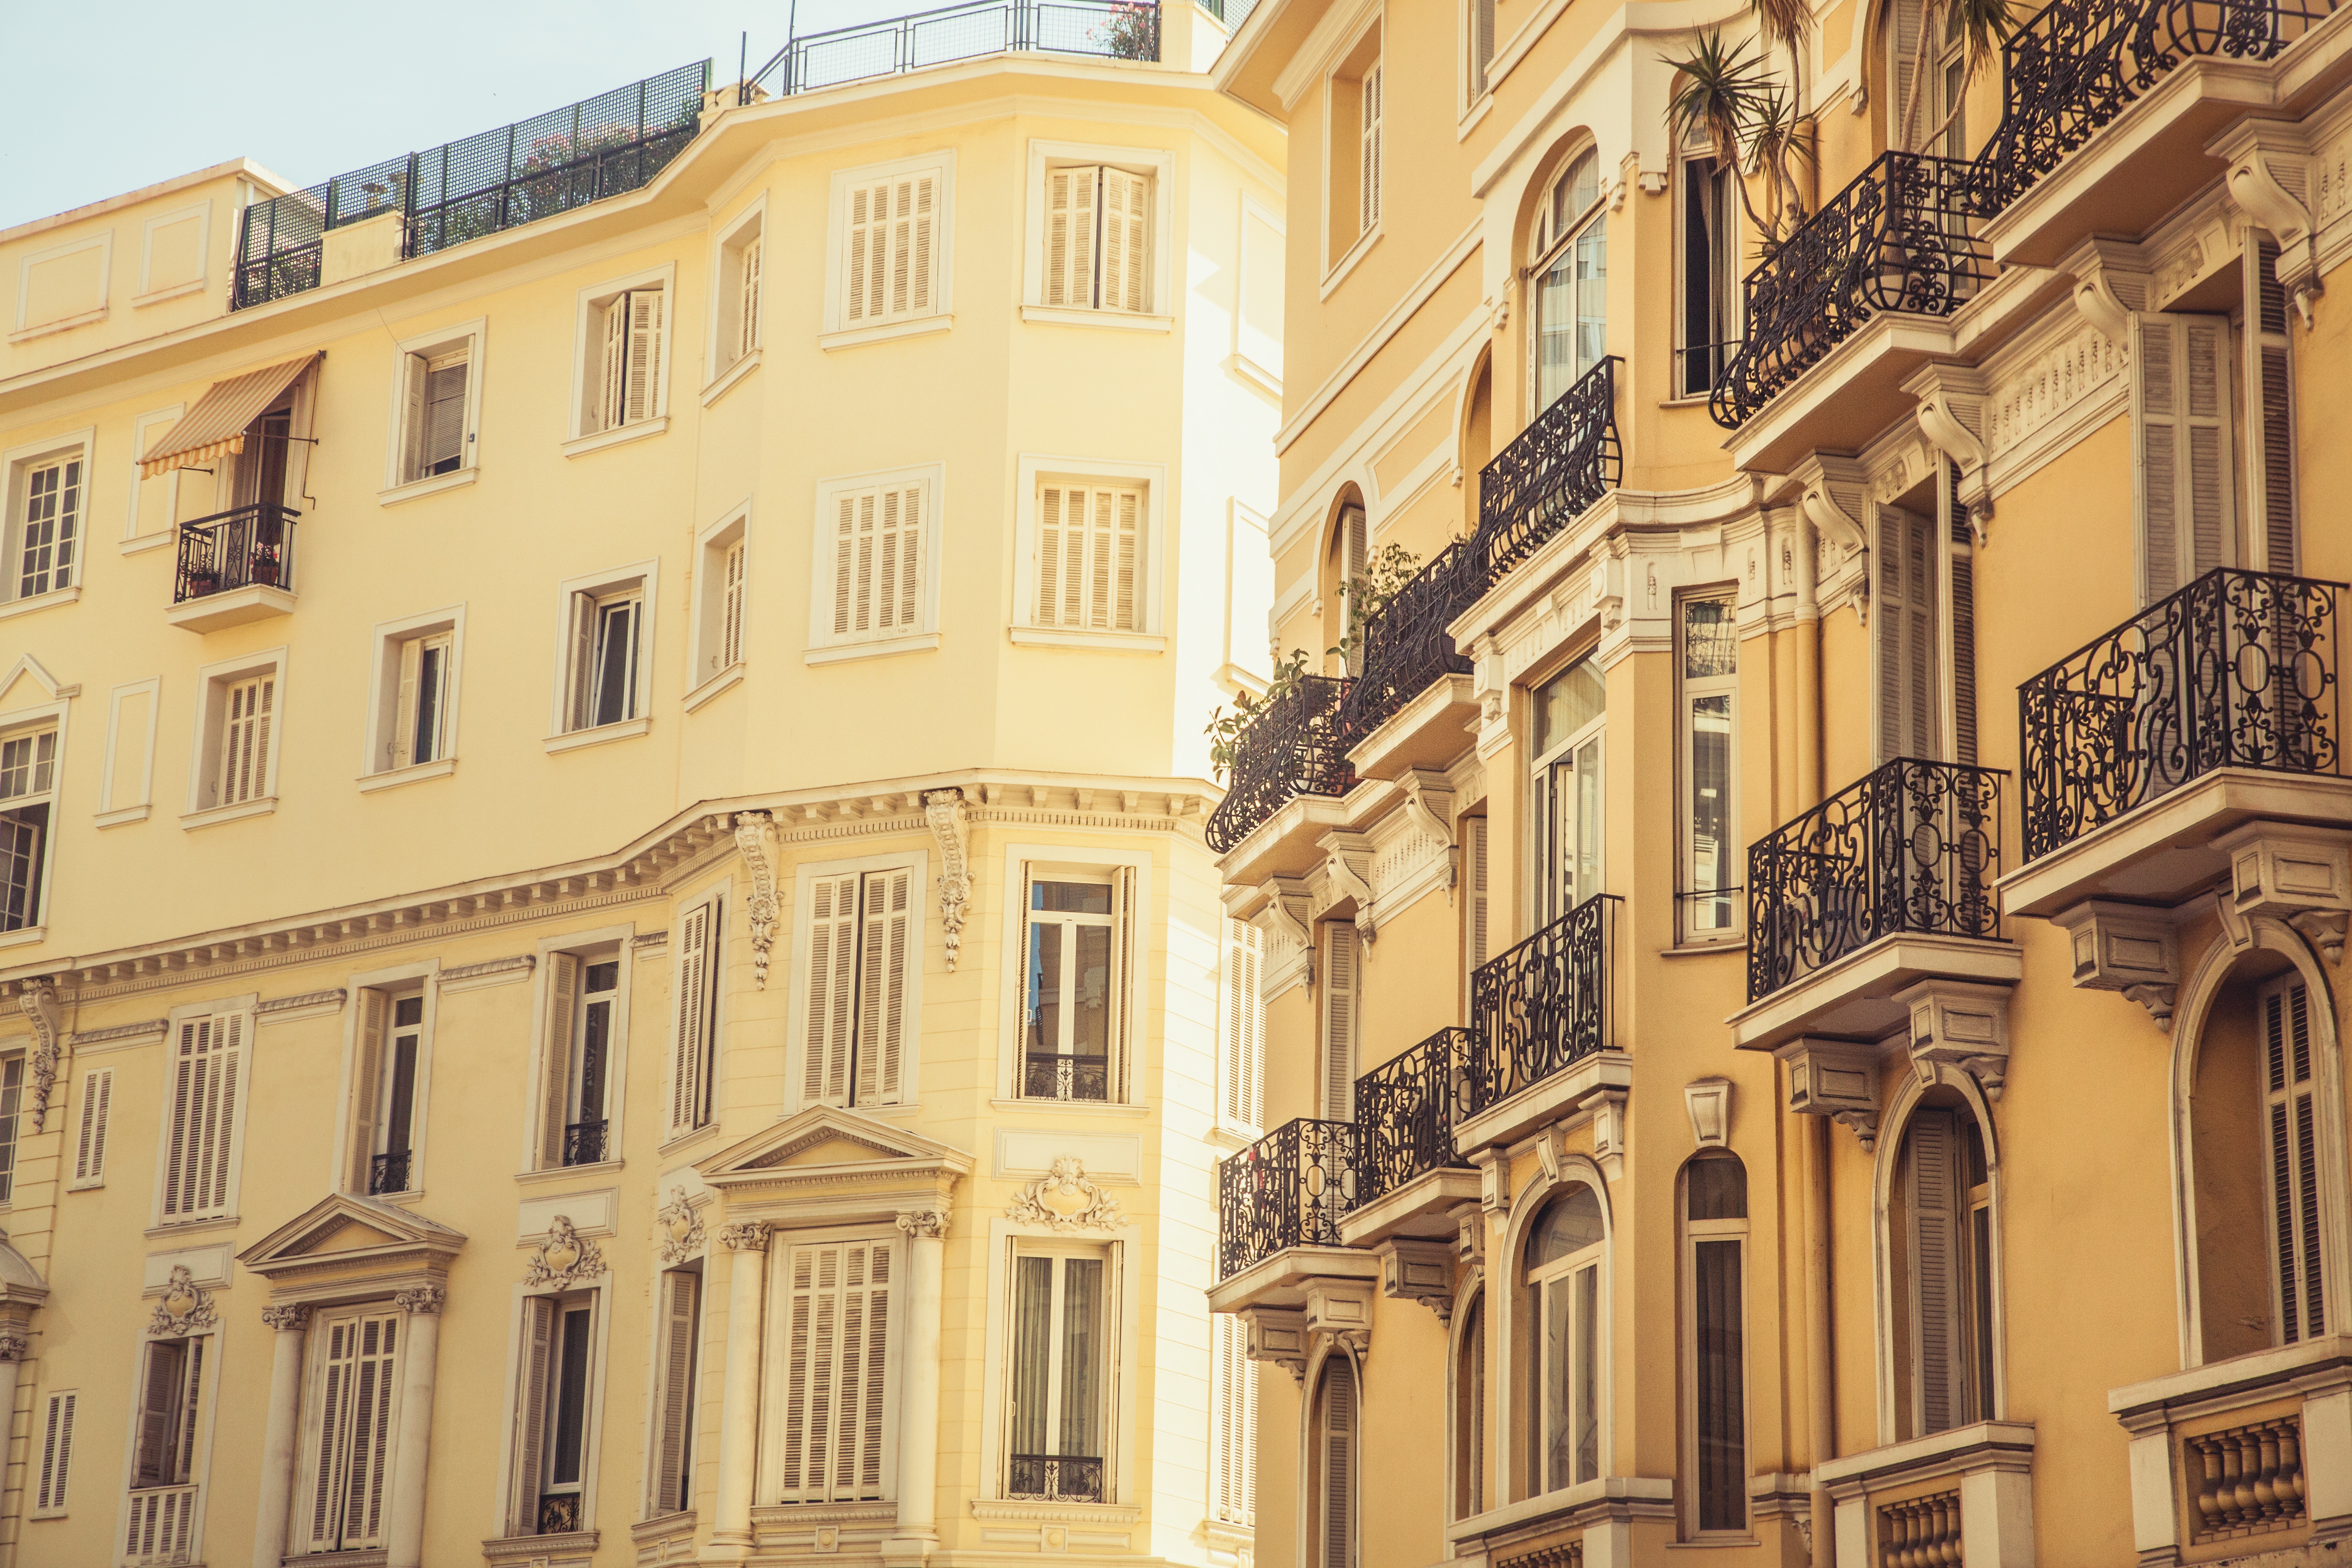
architecture, building, palace, plaza, facade, estate, neighbourhood, classical architecture